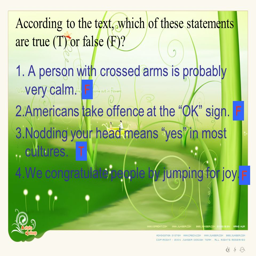
according to the text , which of these statements are true or false .